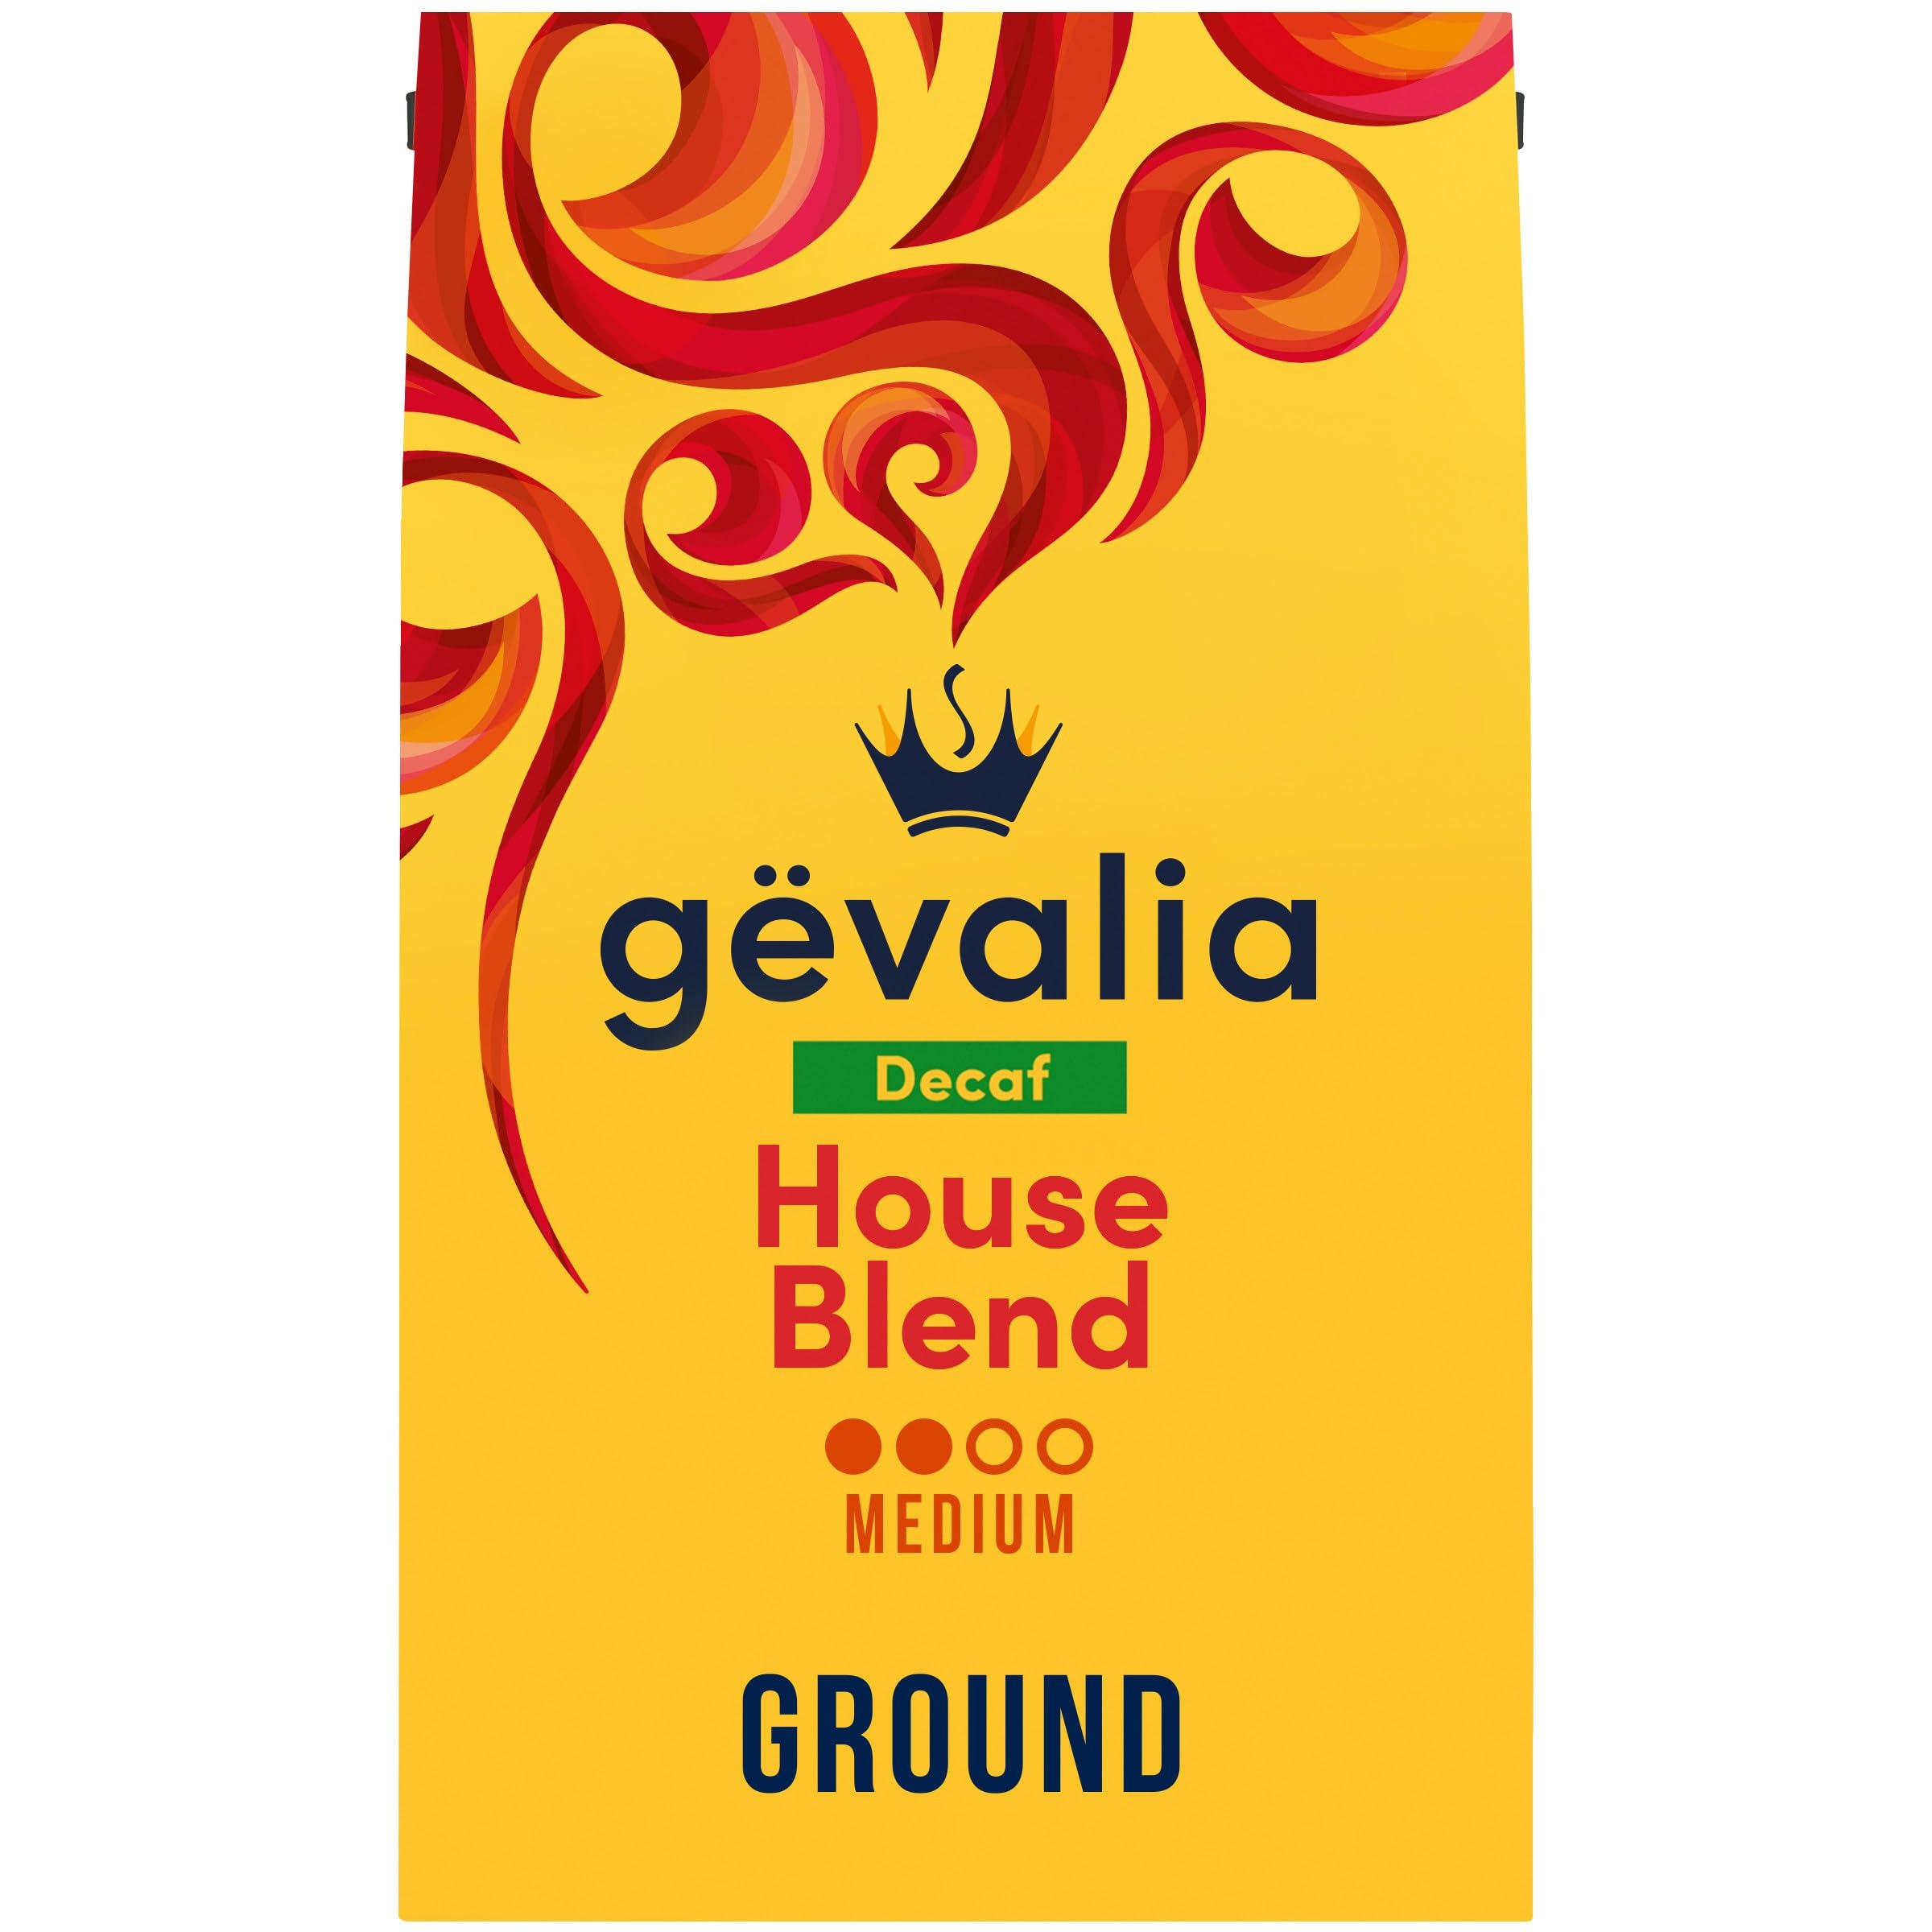
Item Name: Gevalia House Blend Decaf Medium Roast Ground Coffee, 20 oz Bag
Bullet Point 1: One 20 oz bag of Gevalia House Blend Medium Roast Decaf Coffee Ground
Bullet Point 2: Gevalia Decaf House Blend Medium Roast Ground Coffee provides the perfect care for the perfect cup
Bullet Point 3: Our bag of Decaf House Blend medium roast ground coffee releases an aroma that will fill your home
Bullet Point 4: Each bag of decaf is crafted from Arabica coffee beans sourced from around the world
Bullet Point 5: All of our ground coffee bags use slow roasted, snap cooled beans to lock in flavor and aroma
Bullet Point 6: Every bag of decaf medium roast ground coffee is great for those keeping Kosher
Bullet Point 7: Gevalia ground coffee is compatible with all coffee makers
Bullet Point 8: Resealable bag of ground decaf coffee with fresh lock tin tie retains flavor and aroma
Value: 20.0
Unit: Ounce

Price: 11.655